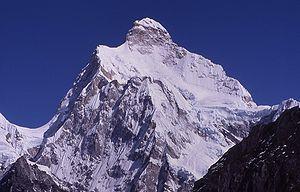
Le Jannu, à 7 710 m d'altitude, est un prolongement de la longue arête occidentale du Kangchenjunga. C'est un sommet imposant et très raide avec une face Nord haute de 3 000 m qui présente des voies d'ascension réputées très difficiles.
René Desmaison, né le 14 avril 1930 à Bourdeilles et mort le 28 septembre 2007 à Marseille, est un alpiniste français.